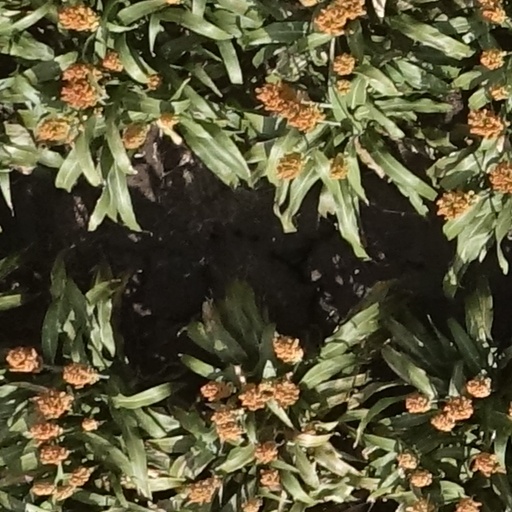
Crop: sorghum